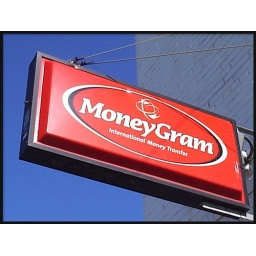
On a sunny day this bright red sign looked good against the blue sky.